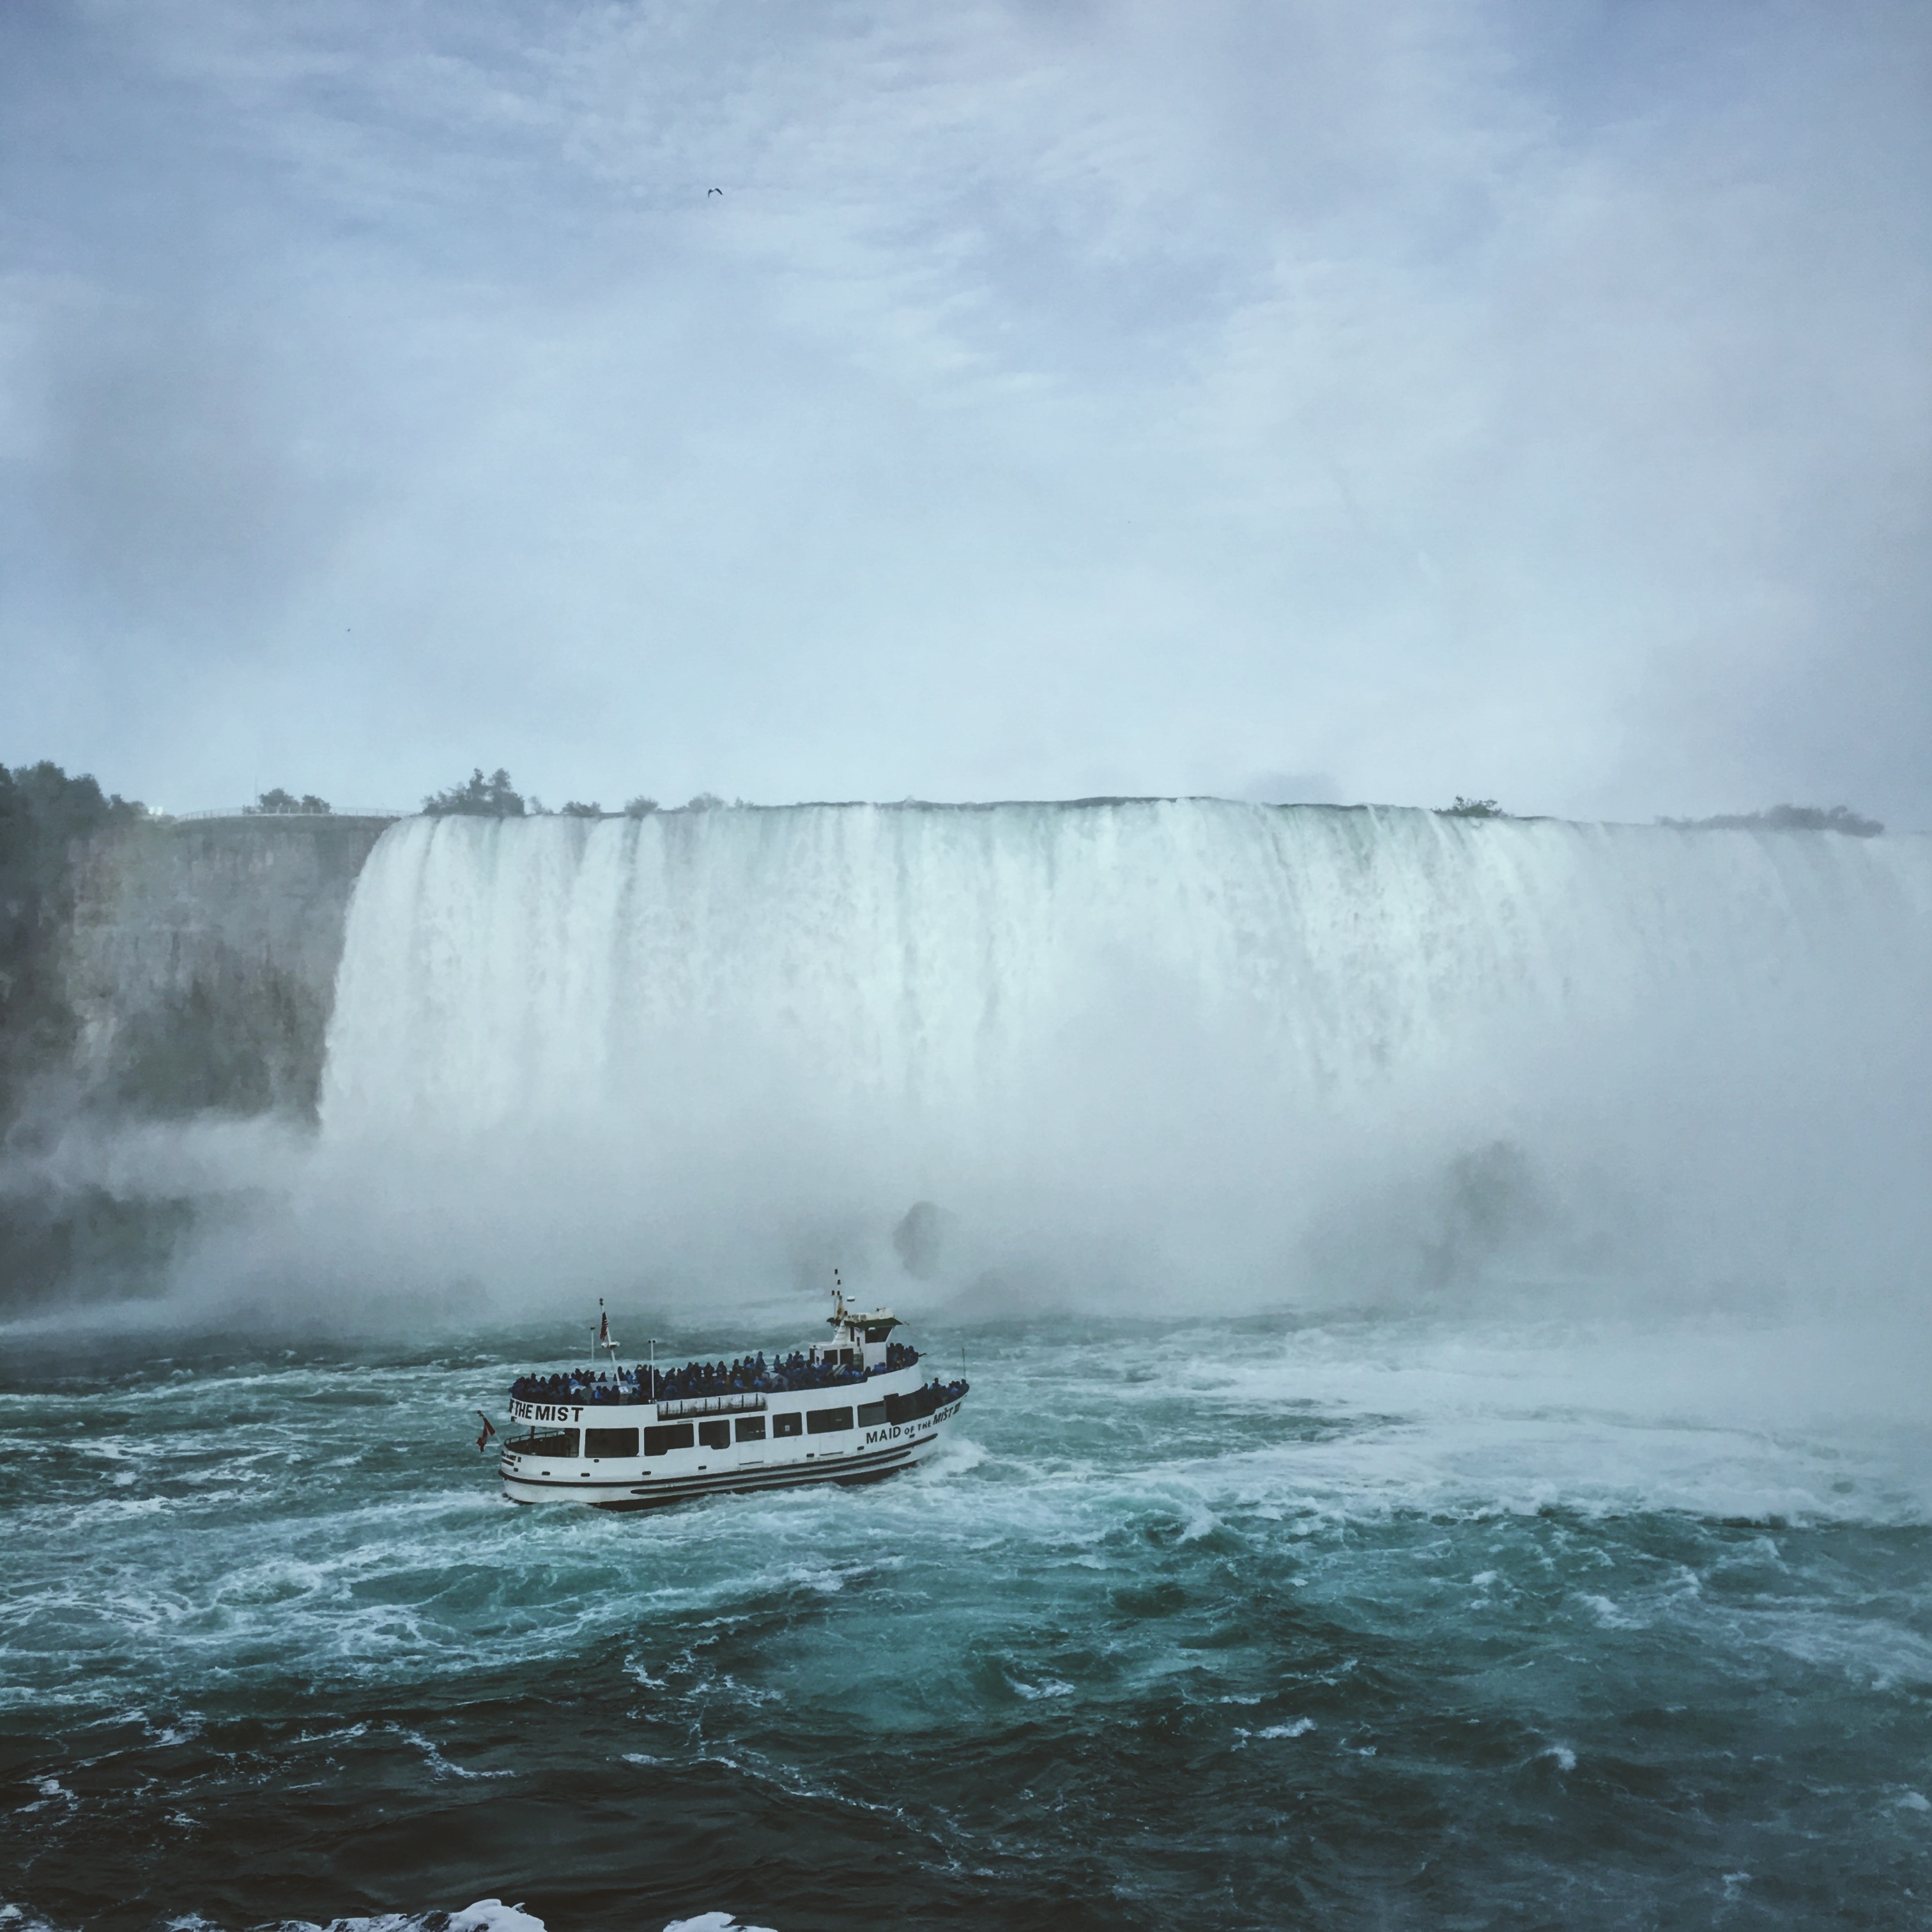
sea, coast, water, ocean, waterfall, wave, cliff, weather, terrain, body of water, water feature, atmospheric phenomenon, wind wave